Volfefe index

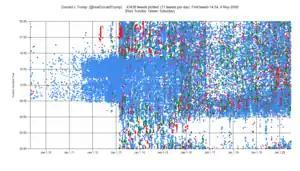
Donald Trump's Twitter activity from his first tweet in May 2009. (Retweets are not included.)

The Volfefe Index was a stock market index of volatility in market sentiment for US Treasury bonds caused by tweets by President Donald Trump.